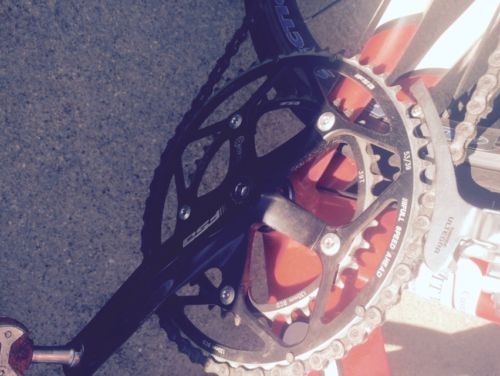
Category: bicycle